Sugarloaf Hydroelectric Power Station

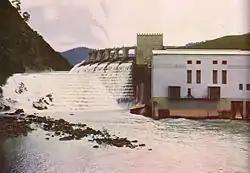
The former Sugarloaf Power Station and dam at Sugarloaf Reservoir (same location as present-day Lake Eildon)

The Sugarloaf Hydroelectric Power Station is a now decommissioned mini hydroelectric power station, opened 20 March 1929 by the Premier Sir William McPherson.